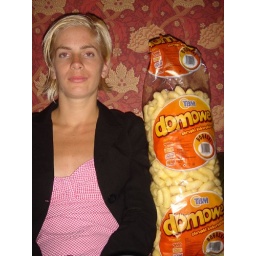
2006-07-02 red lobster in a black cabinet 008